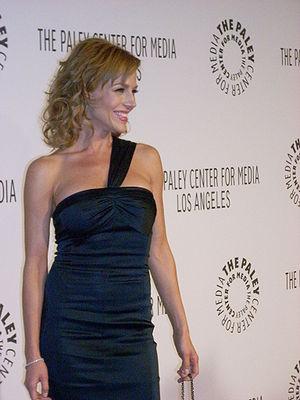
Julie Benz est une actrice américaine, née le 1ᵉʳ mai 1972 à Pittsburgh.